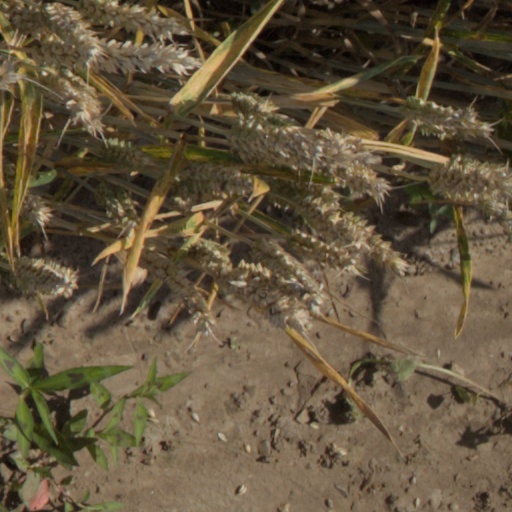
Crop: wheat